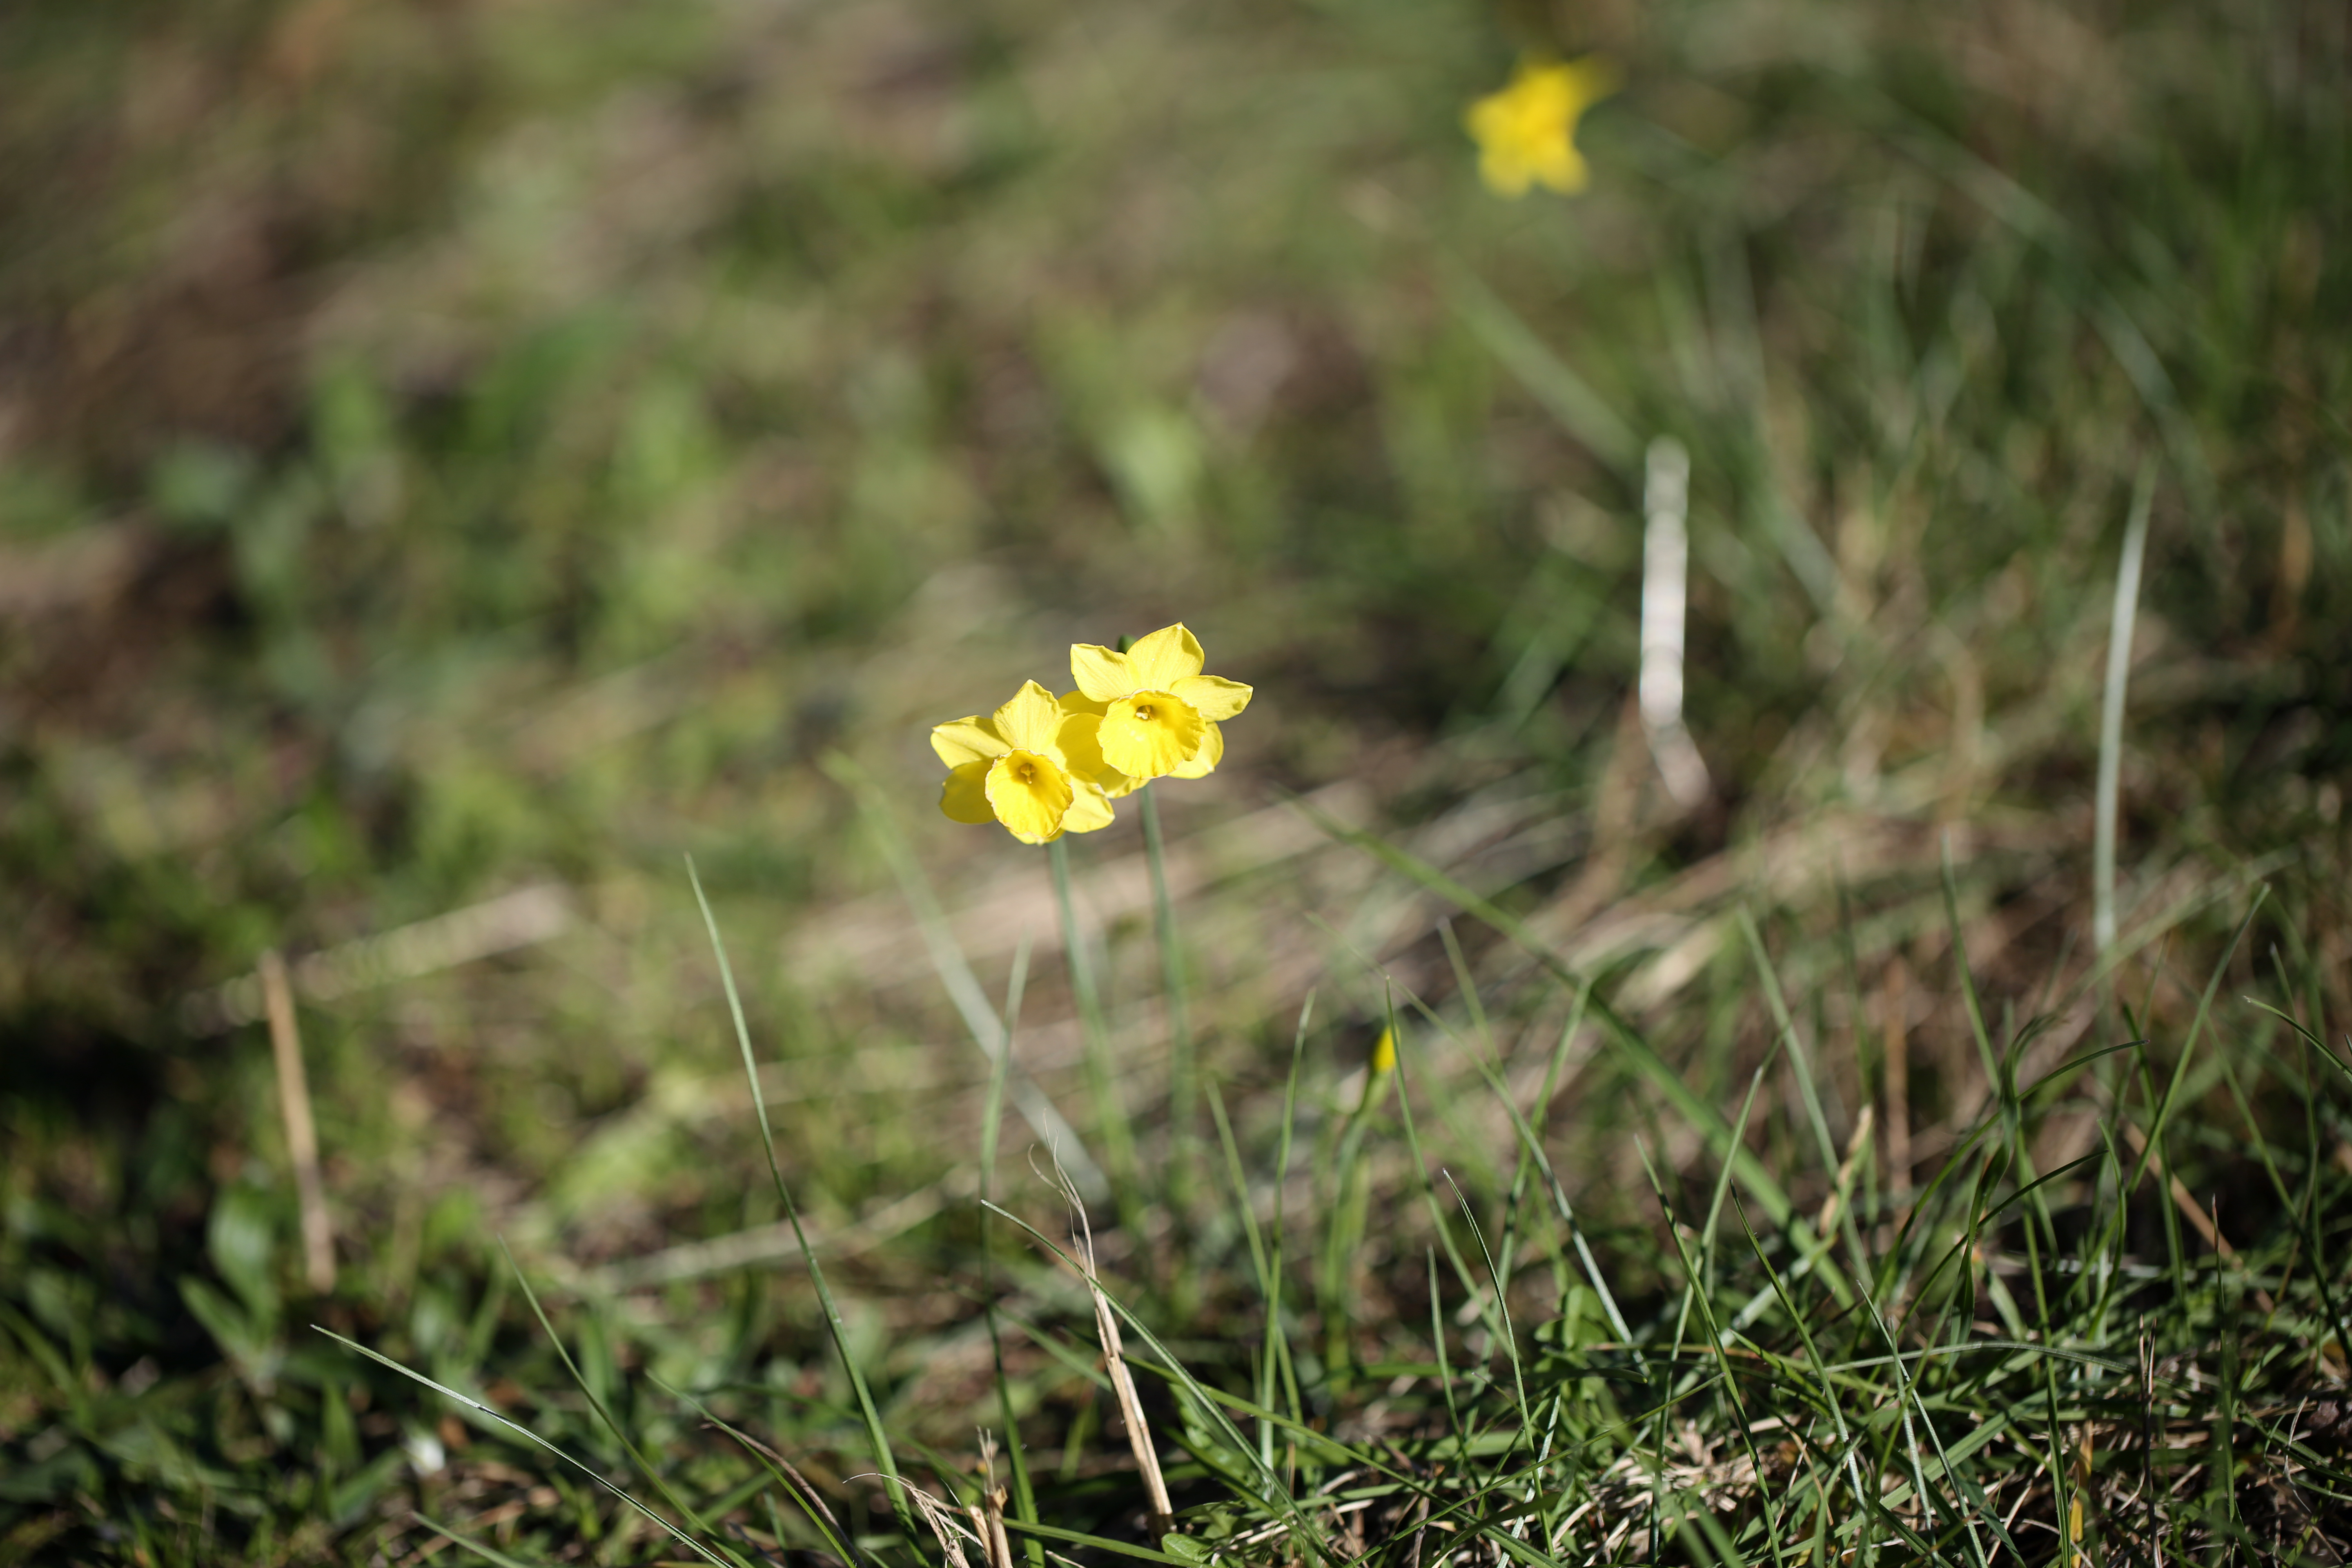
nature, grass, plant, field, lawn, meadow, prairie, sunlight, leaf, flower, france, europe, green, macro, canon, soil, botany, yellow, flora, plants, wildflower, flowers, midi, hiver, grassland, fleurs, jaune, lumiere, woodland, isasza, southfrance, sdfrankreich, zuidfrankrijk, mditerrane, hrault, montpelliermtropole, plantes, jacou, exterieur, garrigues, pflanzen, blumen, fleurssauvages, floraisons, pindes, saison, jonquilles, fvrier, pelouses, habitat, macro photography, flowering plant, daisy family, natural environment, grass family, land plant